Ruby Pernell

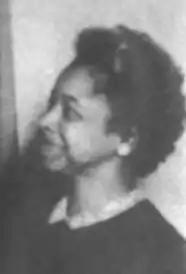
Ruby Pernell, from a 1963 publication of the US Department of State

Ruby Beatrice Pernell (1917 – February 4, 2001) was a professor of social work who served as a faculty member at the University of Minnesota, Twin Cities and Case Western Reserve University. In 1963, she was appointed social work attaché at the US Embassy in India.